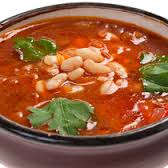
Yemek: kuru_fasulye